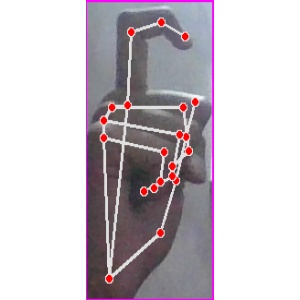
अक्षर: ट